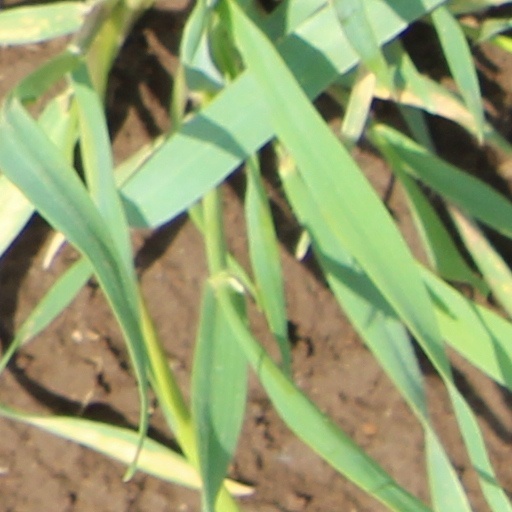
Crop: wheat